411th Flight Test Squadron

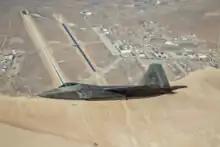
An F-22 Raptor assigned to the 411th Flight Test Squadron flies over Edwards Air Force Base, California, in 2018.

The squadron successfully tested the F-22 flying on a 50/50 fuel blend of conventional petroleum-based JP-8 and biofuel derived from camelina, a weed-like plant not used for food, in March 2011. The overall test objective was to evaluate biofuel fuel blend suitability in the F-22. Testing consisted of air starts, operability, and performance at different speeds and altitudes throughout the flight envelope. The F-22 Raptor performed several maneuvers including a supercruise at 40,000 ft. reaching speeds of Mach 1.5.